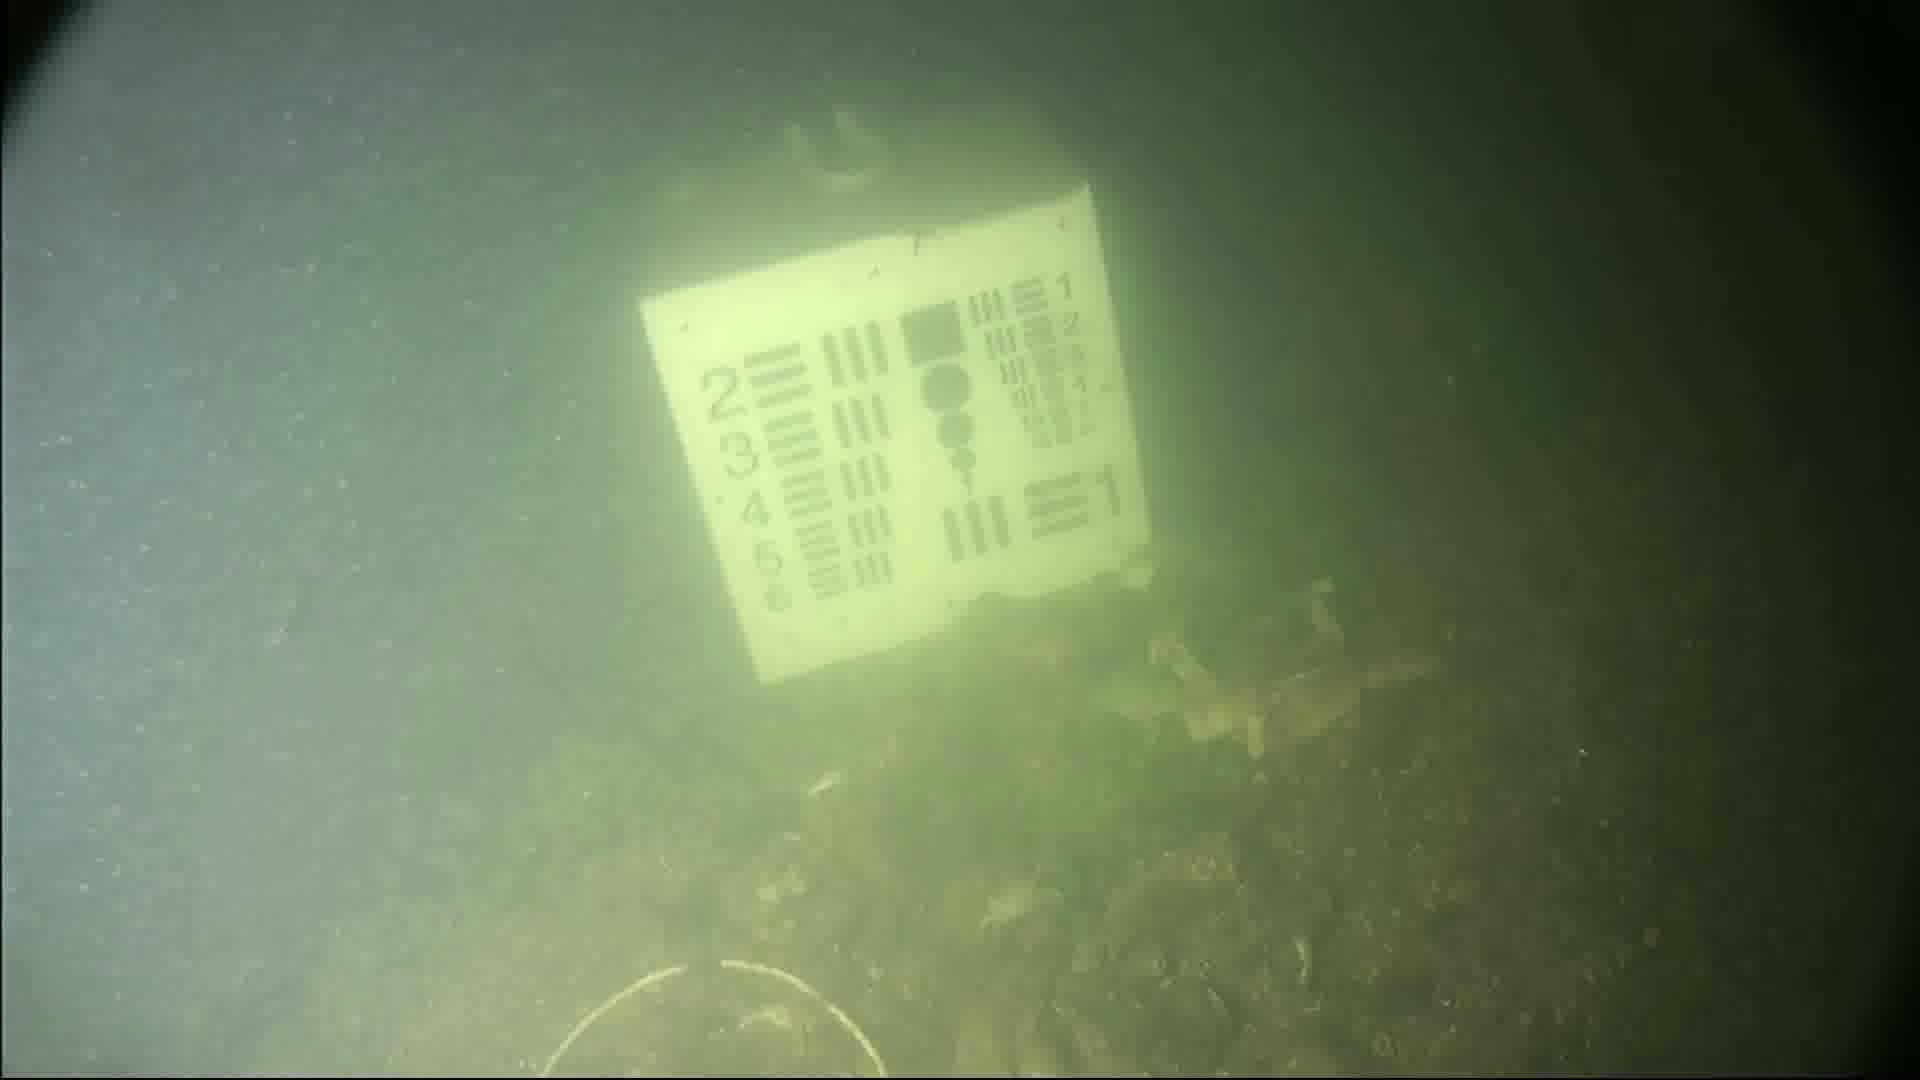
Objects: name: crab
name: starfish